United States Army Futures Command

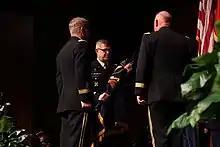
LTG James E. Rainey assumes command of AFC from LTG James M. Richardson on 4 October 2022.

By October 2021, experiments with a company-sized tele-operated / unmanned formation were underway at Camp Grayling, Michigan. The 18 light and medium robotic combat vehicles (RCV), in concert with surrogate heavy RCVs (modified M113 armored personnel carriers), proxy manned control vehicles (MET-Ds), and drones for intelligence, surveillance, and reconnaissance (ISR), were to complete ATEC (Army Test and Evaluation Command) safety testing in May 2022 and live-fire drills in August 2022.